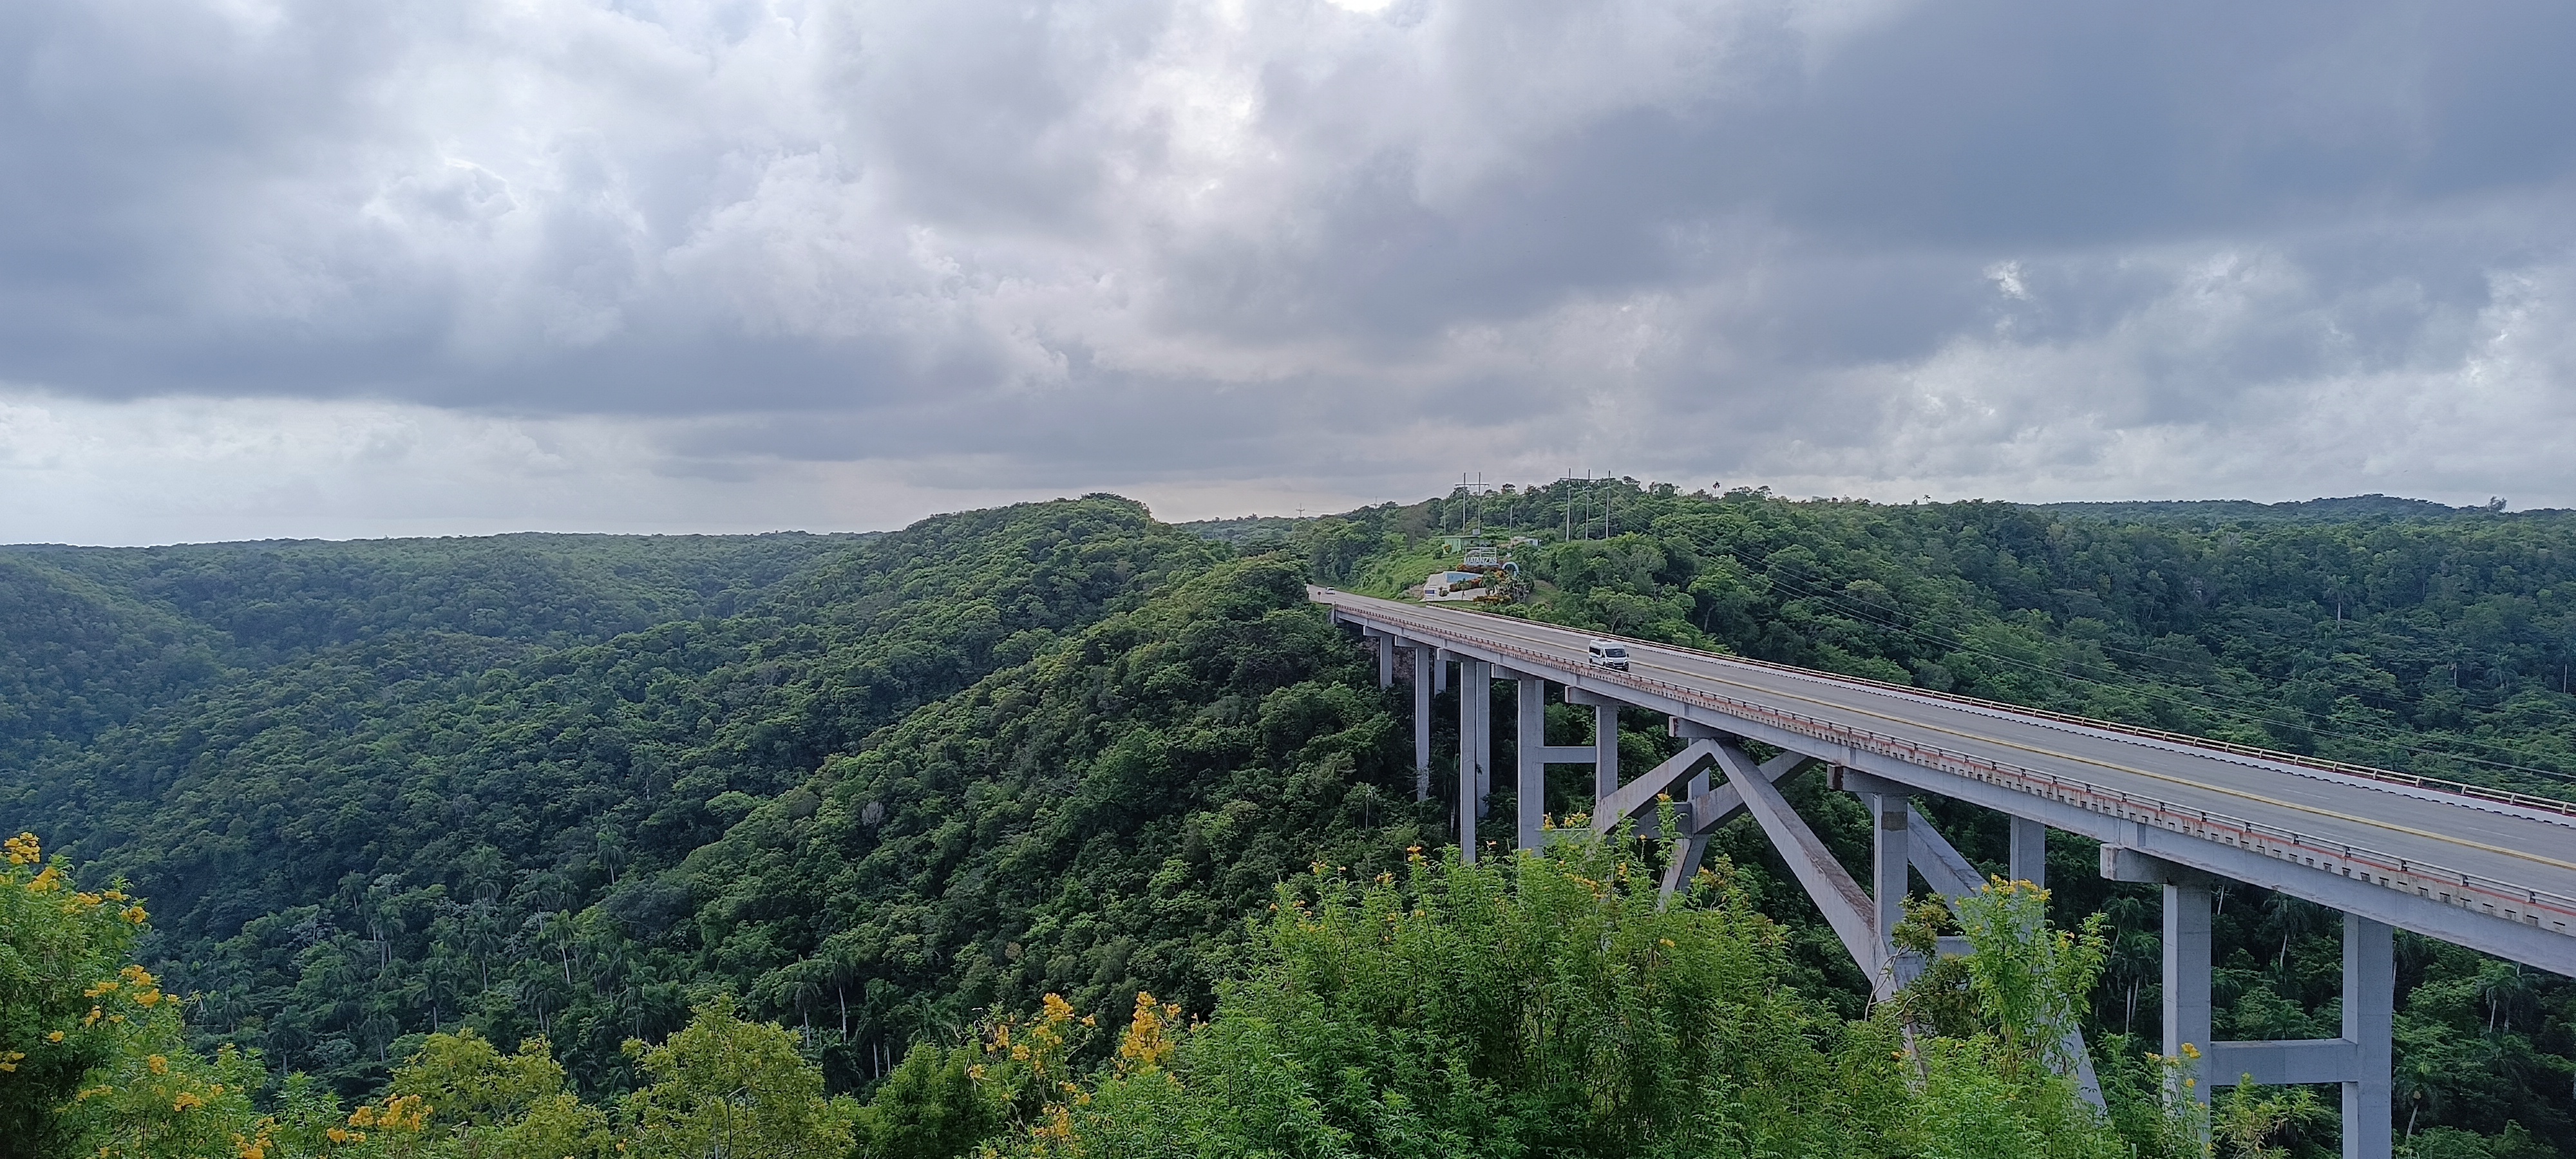
bridge, cloud, sky, plant, mountain, highland, natural landscape, tree, landscape, girder bridge, forest, road, hill, cumulus, truss bridge, concrete bridge, beam bridge, box girder bridge, hill station, overpass, nonbuilding structure, reservoir, jungle, fixed link, viaduct, cantilever bridge, arch bridge, mountain range, valdivian temperate rain forest, horizon, temperate broadleaf and mixed forest, Segmental bridge, tropical and subtropical coniferous forests, suspension bridge, rainforest, highway, tourism, trestle, chaparral, bailey bridge